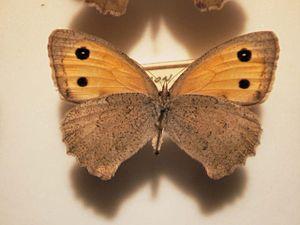
Le genre Hyponephele regroupe des lépidoptères de la famille des Nymphalidae et de la sous-famille des Satyrinae.
Le Misis, Lycaon ou Bioculé est un lépidoptère (papillon) appartenant à la famille des Nymphalidae, à la sous-famille des Satyrinae et au genre Hyponephele.